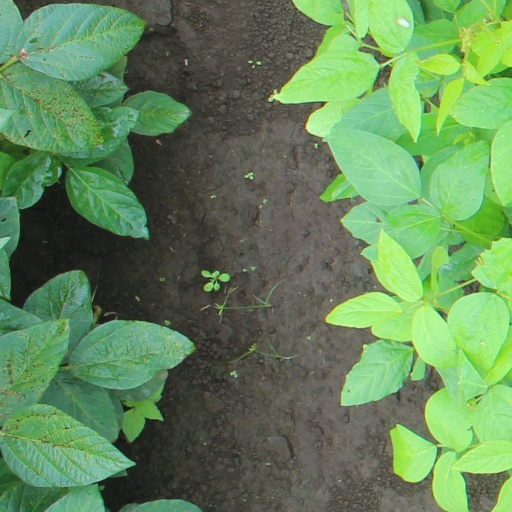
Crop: soybean